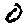
Label: 0